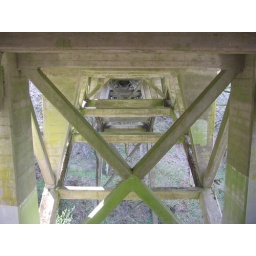
This is taken under a bridge that spans a box canyon off of the Columbia River Gorge.